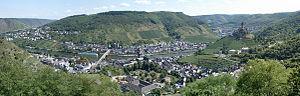
Cochem et le Reichsburg Cochem à droite
Cochem est le chef-lieu et la plus grande ville de l'arrondissement de Cochem-Zell du Land de Rhénanie-Palatinat, en Allemagne. Au 31 décembre 2009, la ville comptait 4 940 habitants.